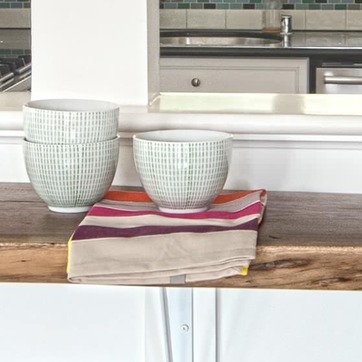
Material: ceramic